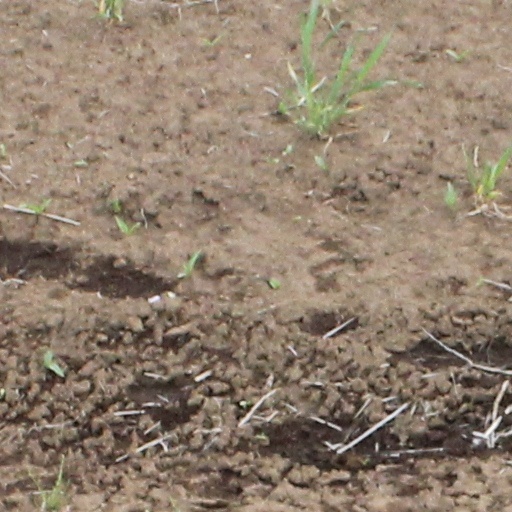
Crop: wheat